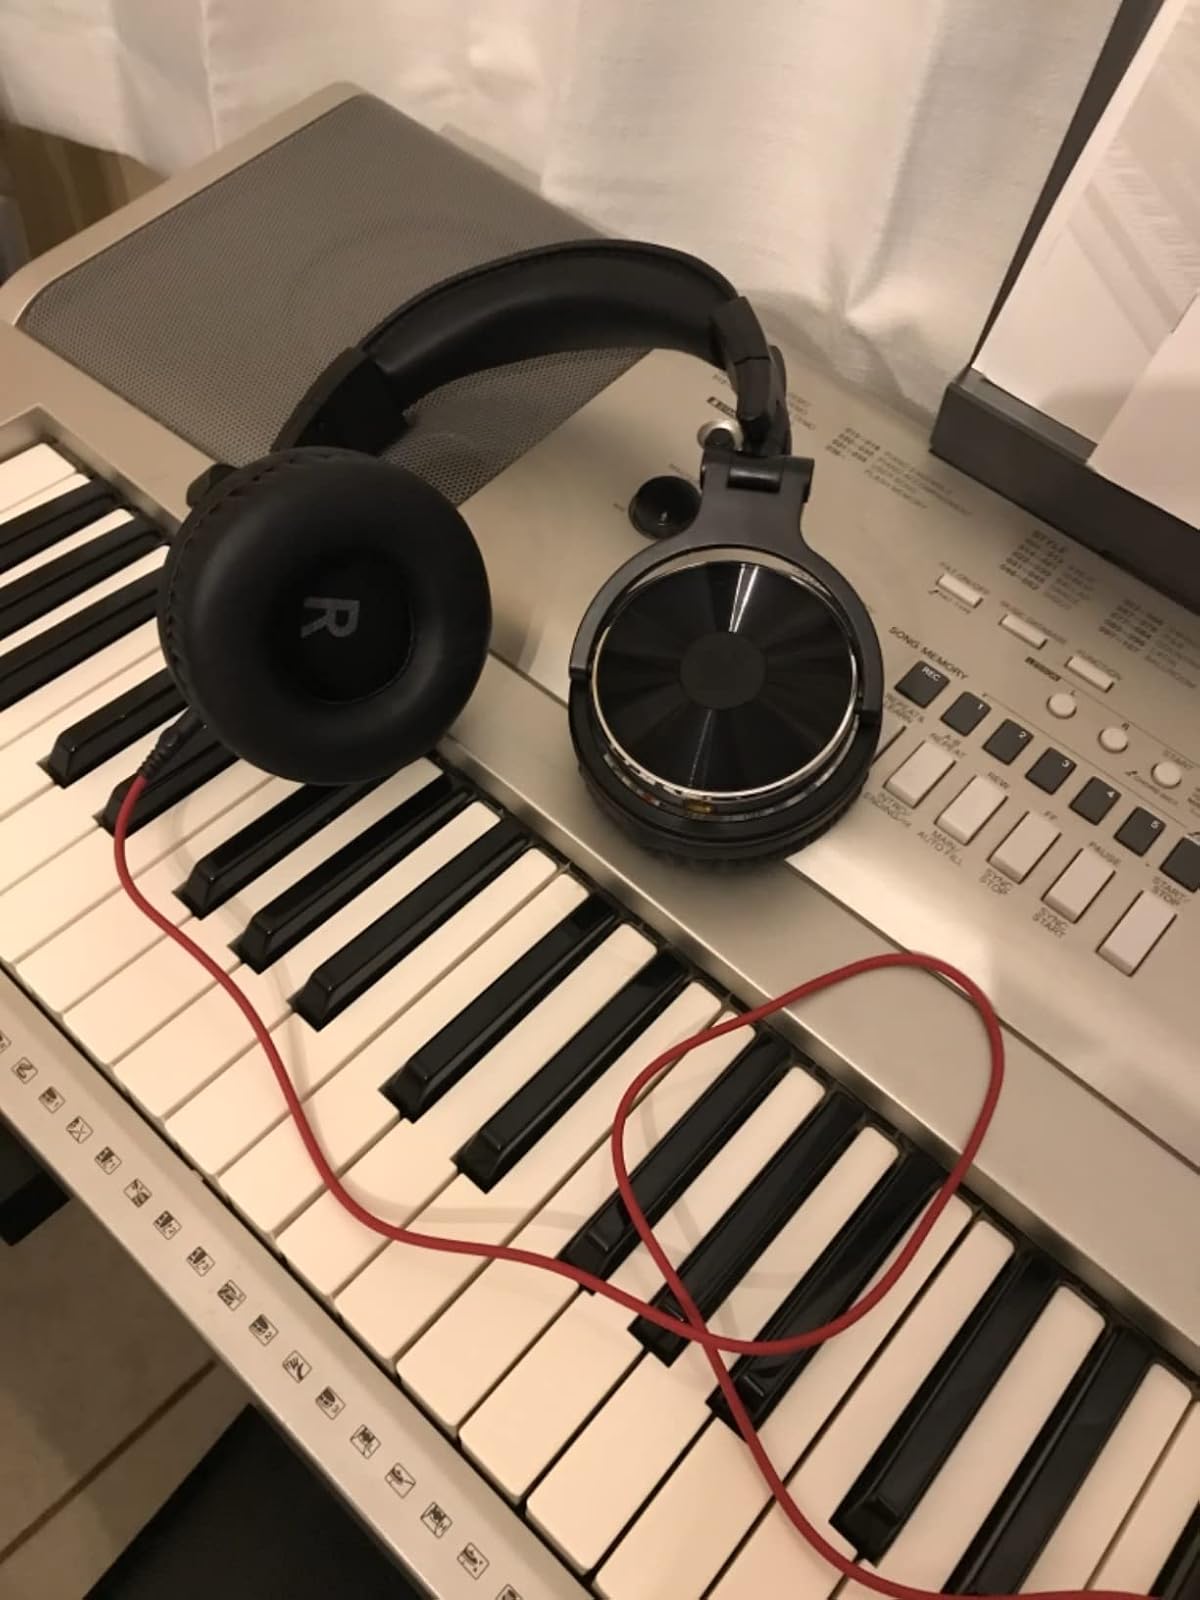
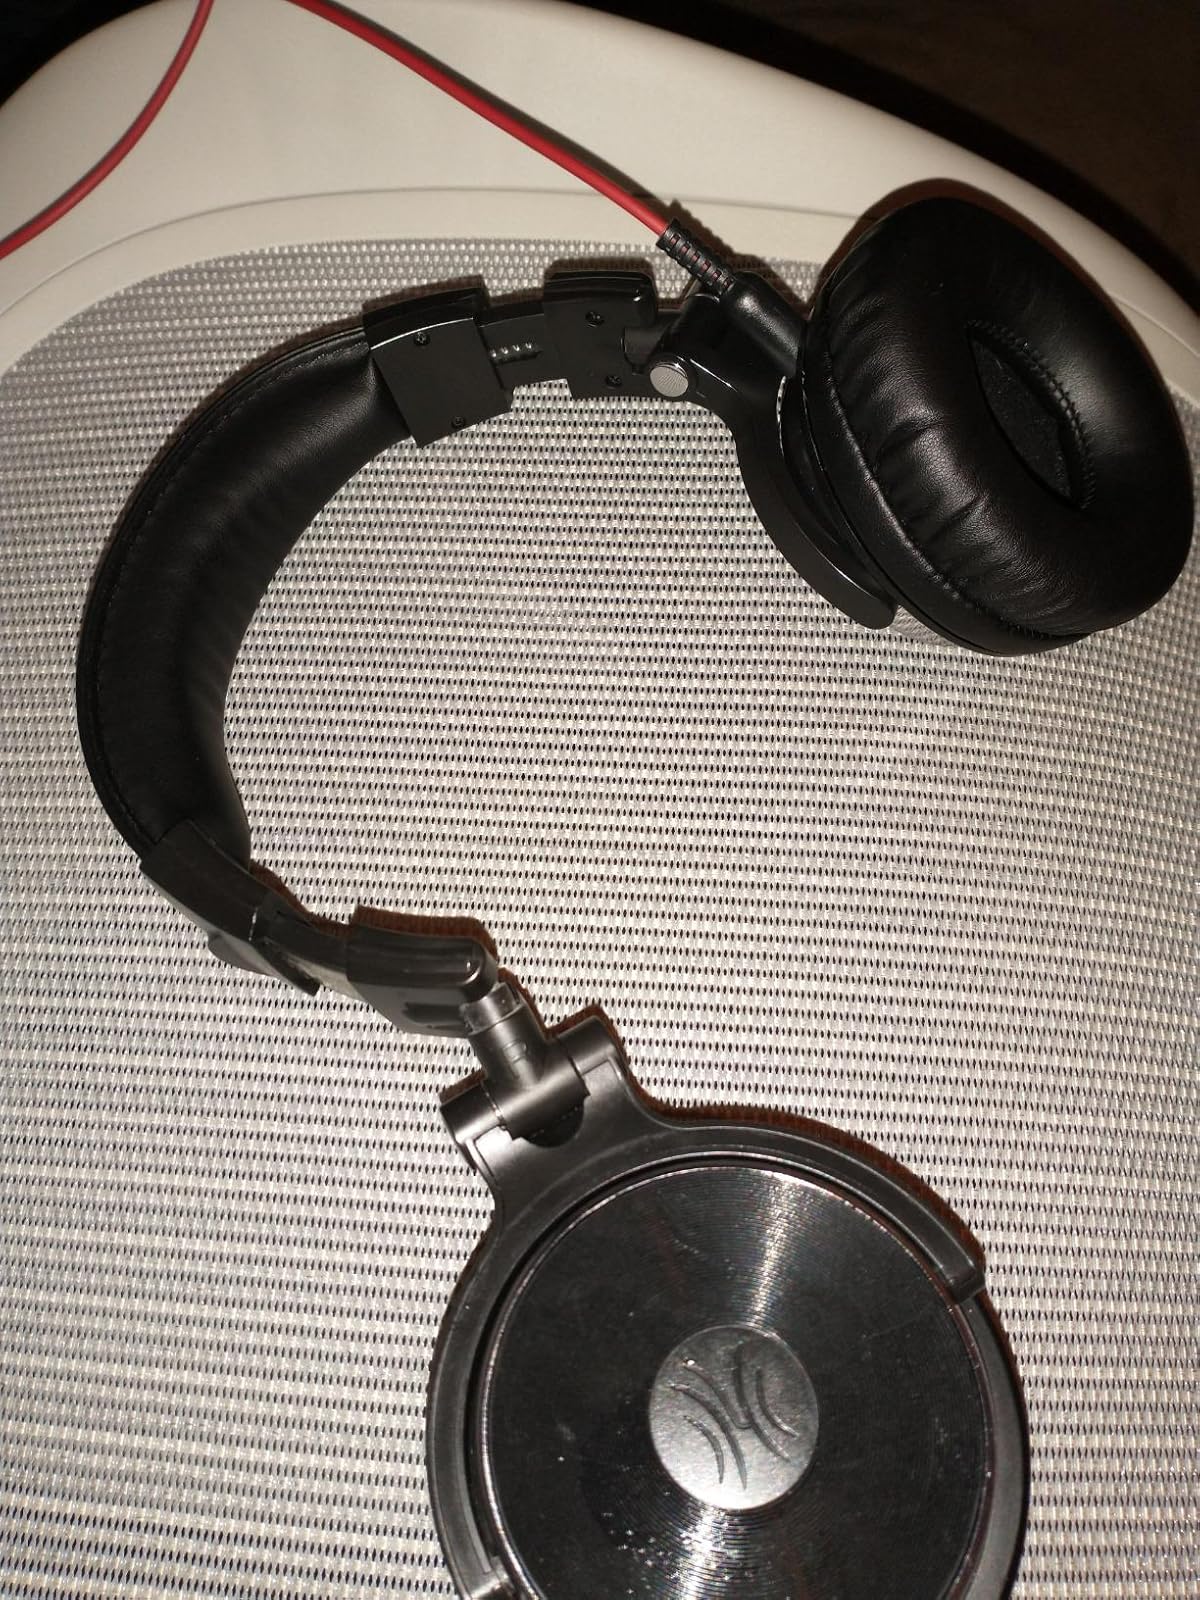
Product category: headphones
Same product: yes